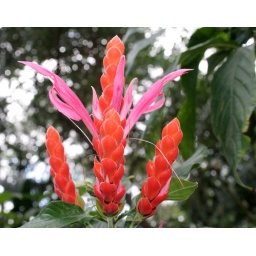
A red and pink flower species of Beloperone, growing in the gardens at the Palmetum.Townsville.Queensland.Family: AcantaceaeNative to: Nth America.